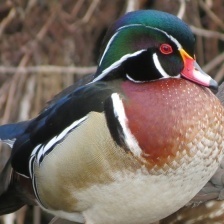
Species: WOOD DUCK
Scientific name: AIX SPONSA
ImageNet parent category: drake